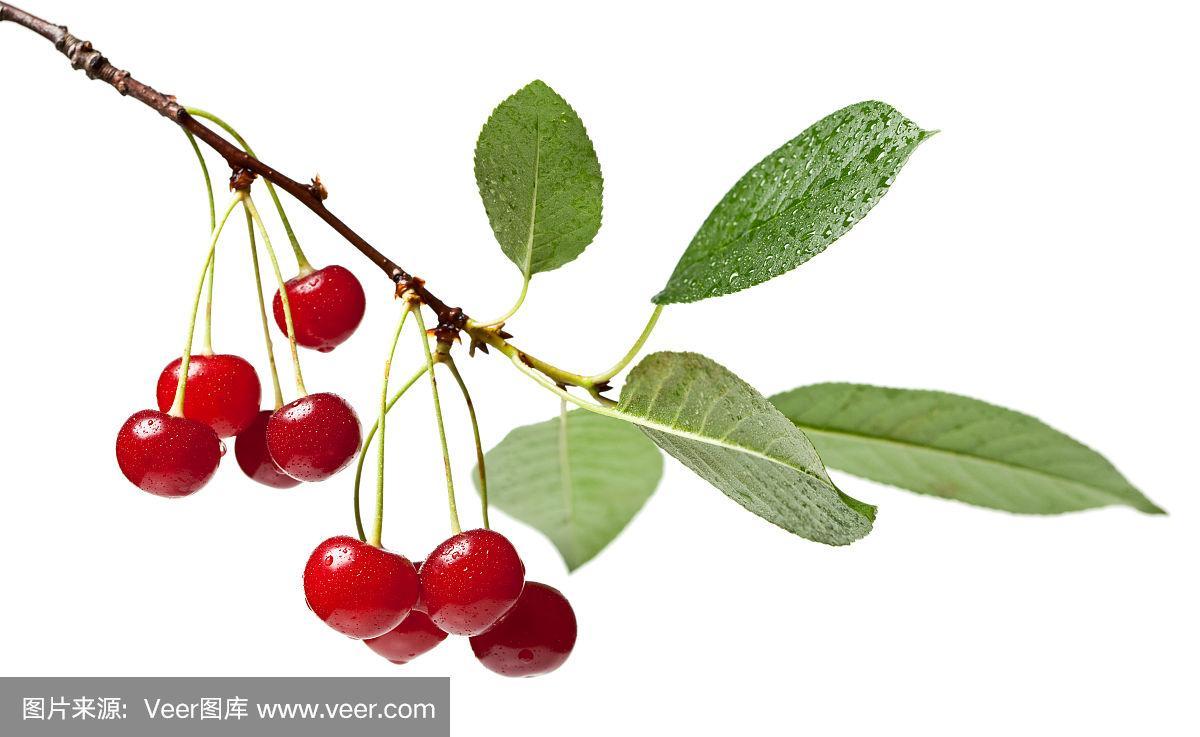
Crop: cherry
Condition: healthy